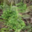
Label: pine_tree